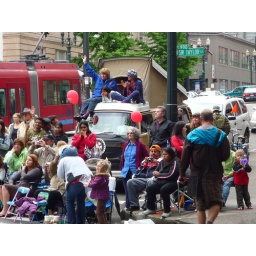
best seat in the house